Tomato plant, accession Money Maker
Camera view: tilt-top (135 deg); turntable rotation: 150 degrees
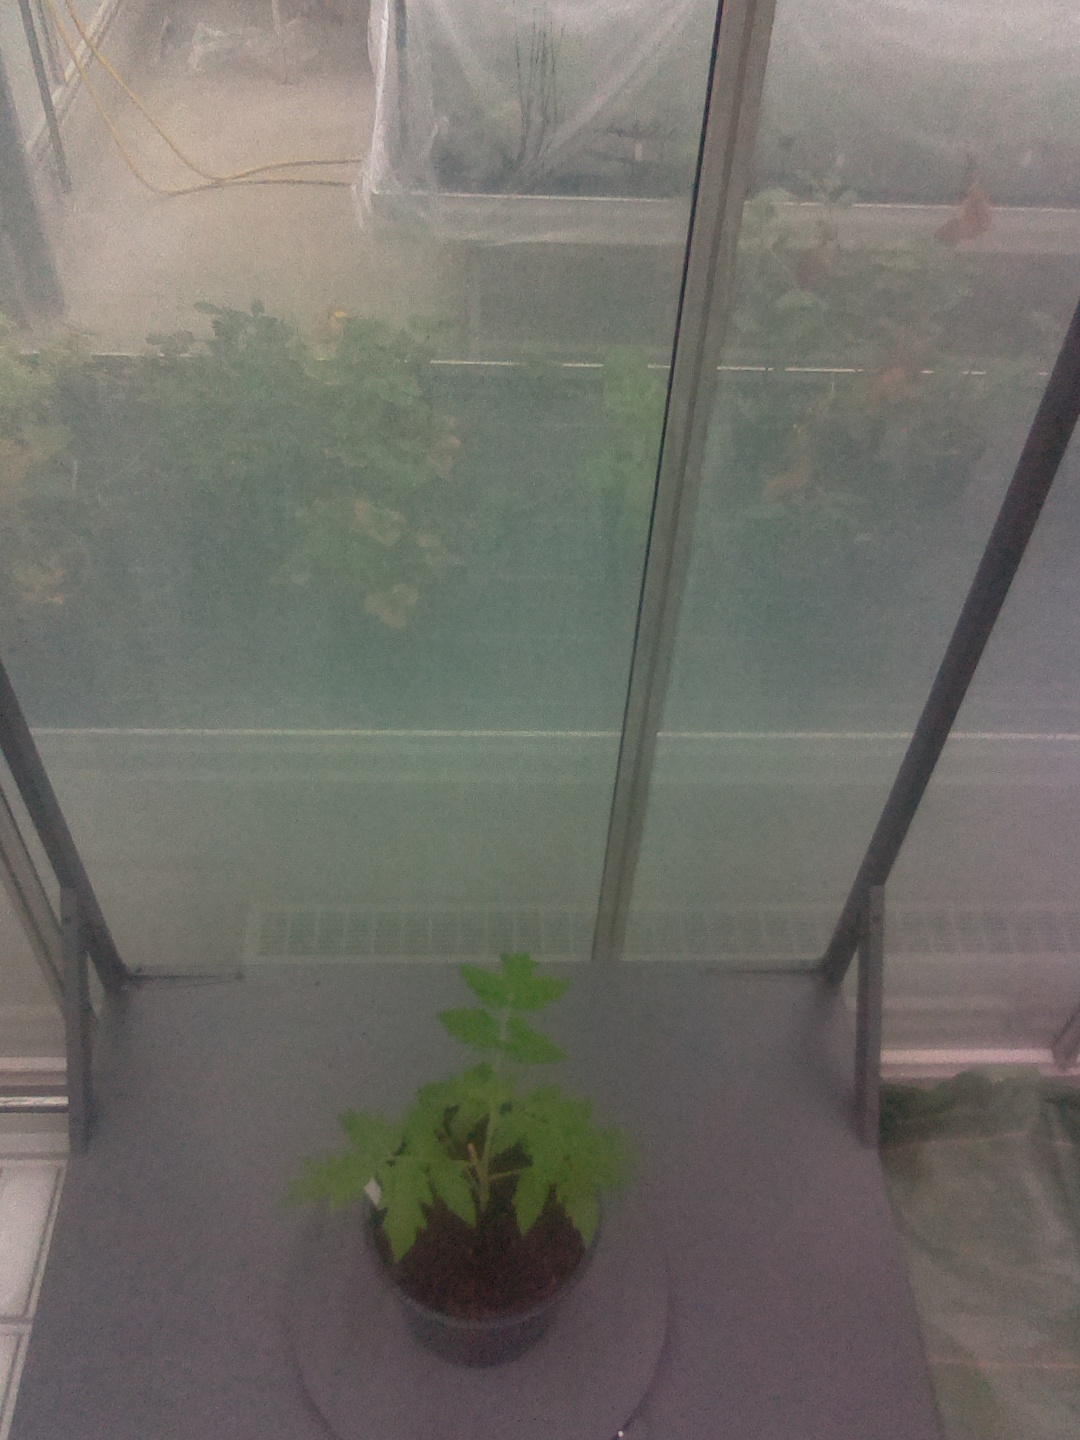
BBCH growth stage 13: 6 of true leaves visible